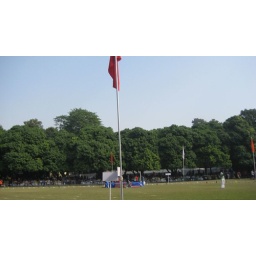
Welham girls sports field-ringed by litchi trees